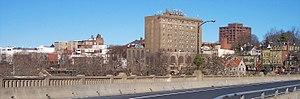
Bethlehem est une ville de Pennsylvanie fondée en 1741 par les Frères moraves. Ville industrielle, son histoire est liée à la sidérurgie et la compagnie Bethlehem Steel qui y eut son siège pendant 140 ans, jusqu'à sa faillite en 2001.